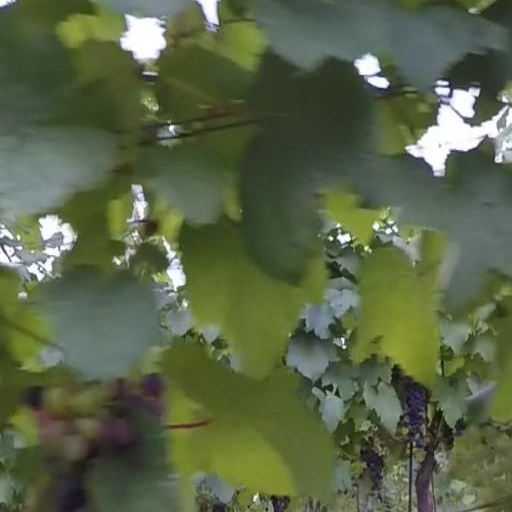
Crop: grape